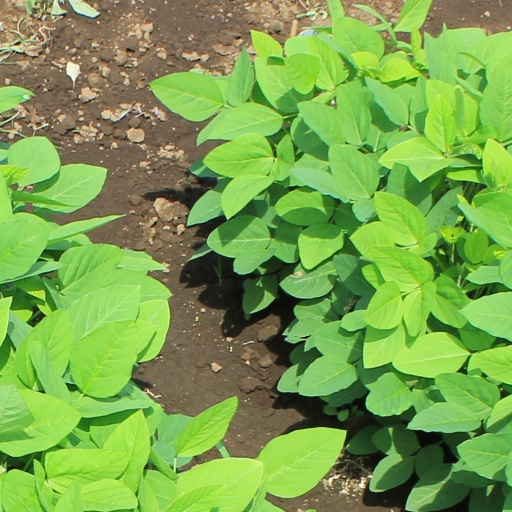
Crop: soybean